University of Texas at Dallas

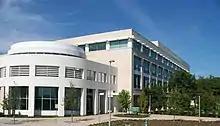
Naveen Jindal School of Management

On July 15, 2016, Richard C. Benson was appointed the fifth president of the University of Texas at Dallas. Previously he was Dean of the College of Engineering at Virginia Tech, which saw record growth from 2005 to 2016 after the number of engineering applicants nearly doubled during his tenure. He has continued the expansion of the UTD campus with the addition of The Bioengineering and Sciences Building, The Engineering & Computer Science West Building, a new Science Building, The Davidson-Gundy Alumni Center, and Northside Phase 1 & 2 (the first on-campus apartments with first floor retail space).